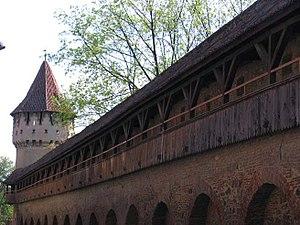
La principauté de Transylvanie s’est développée au Moyen Âge comme voïvodat autonome dans l’obédience du royaume de Hongrie jusqu’en 1526, comme principauté quasi indépendante mais vassale de l’Empire ottoman jusqu’en 1699, puis comme archiduché dans le giron des Habsbourg de l’empire d'Autriche jusqu’en 1867 lorsqu’elle fut intégrée à la Hongrie dans le cadre de l’Autriche-Hongrie.